Pilot (Awake)

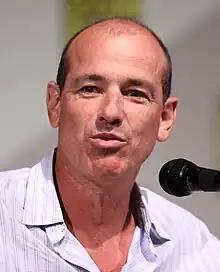
A balding man with a buttoned shirt in front of a microphone, and he is talking.

Gordon was chosen as the showrunner for the series by Killen. Gordon commended the pilot script at first glance. Gordon originally read the script on a flight to New York City. "I read the pilot, and once I got past my envy, I was struck by the voice," he stated. "So few writers have real voices. Kyle is disarmingly self-effacing; and at the same time, he's disarmingly confident. It's that duality thing: On the one hand, he's open; on the other, he's closed." Gordon later compared the television series to "The Good Wife". He said that "The Good Wife" has so many procedural aspects that you have to decide which format to use each week. He compared it to "Awake", saying, then, "What makes an "Awake" episode?" "Pilot" was written by Killen, and directed by David Slade.